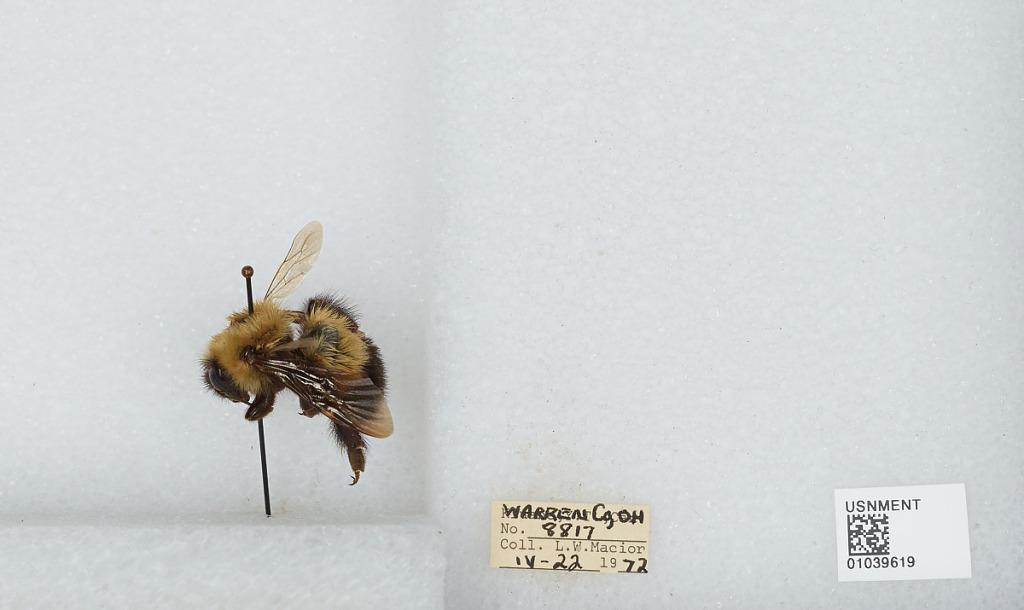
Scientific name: Bombus (Pyrobombus) perplexus Cresson
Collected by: L. Macior
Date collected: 1972-4-22
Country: United States
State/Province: Ohio
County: Warren
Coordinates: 39.4242, -84.1856